The Bank Dick

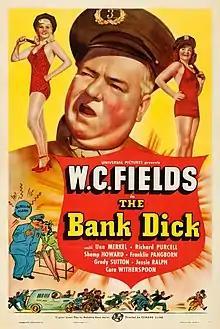
Theatrical release poster, StyleC

The Bank Dick, released as The Bank Detective in the United Kingdom, is a 1940 American comedy film starring W. C. Fields. Set in Lompoc, California, Fields plays Egbert Sousé, a drunk who accidentally thwarts a bank robbery and ends up a bank security guard as a result.